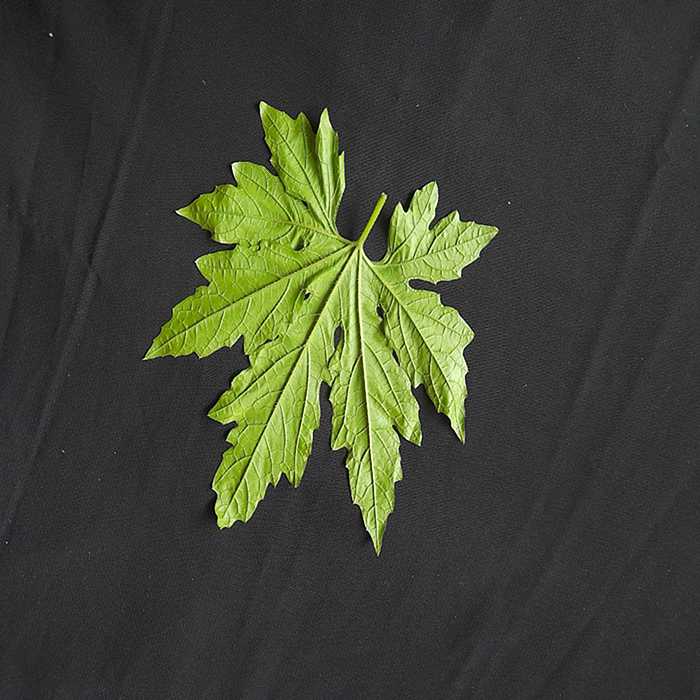
Plant: Bitter Gourd
Label: Fresh leaf